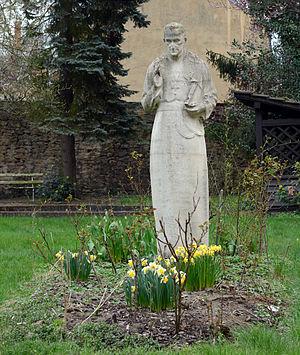
Statue de saint Alphonse dans le jardin du couvent et de l'église rédemptoriste à Luxembourg-ville.Lëtzebuergesch: Statu vum hellegen Alphonsus am Gaart vun der Paterekierch an der Stad Lëtzebuerg.